Kerry Livgren

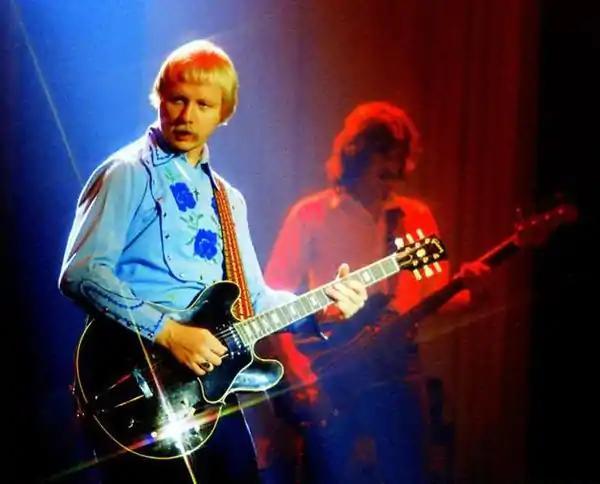
Livgren performing in Memphis, Tennessee, during the 1980 Kansas Monolith tour

In early 1979, Livgren became interested in The Urantia Book, a series of papers that claim to be a revelation authored by supernatural beings. Its influence can be felt in the lyrics of Kansas' 1979 album "Monolith". Livgren subsequently rejected Urantia doctrine, and while on tour with the band in support of "Monolith", he converted to Christianity. This was a result of a series of debates in the back of the tour bus with Jeff Pollard of Louisiana's Le Roux, the opening act for Kansas during the tour. The discussions between Livgren and Pollard concerned whether the Bible or the Urantia Book was the accurate record of the life of Jesus Christ. Because of the debates, Livgren became convinced that the Bible was the genuine record of Christ and that he had been mistaken in following the teachings of the Urantia Book. After a private hotel-room conversion experience, he became an evangelical Christian.